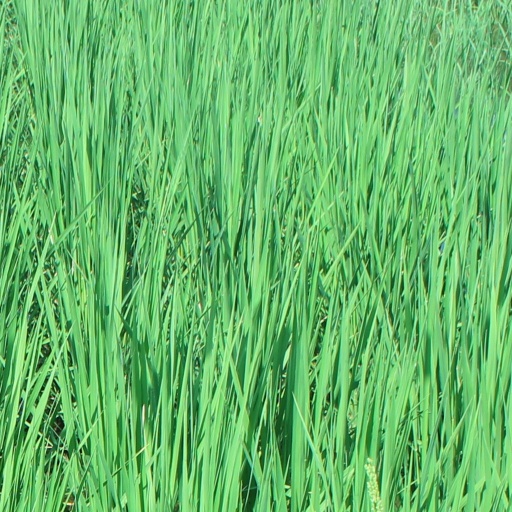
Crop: rice